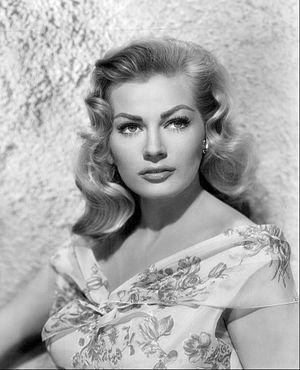
Signes particuliers : néant est un film britannique réalisé par John Gilling, sorti en 1958.
Anita Ekberg, née Kerstin Anita Marianne Ekberg le 29 septembre 1931 à Malmö en Suède et morte le 11 janvier 2015 à Rocca di Papa en Italie, est un mannequin et une actrice suédoise naturalisée italienne.